Women in the Confederación Nacional del Trabajo

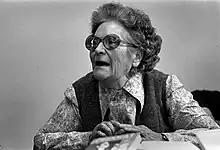
Federica Montseny in Barcelona on 1977, in her first visit from exile since 1939.

Women sometimes managed to gain leadership roles despite the many barriers present to them. Federica Montseny served as the Minister to Health, where she continued her support of anarchist organizations, only leaving this position in May 1937. She was the first woman in Spain to serve as a Minister. Her appointment represented an important inclusion of both anarchist factions into the government of the Second Republic. From her position as a CNT-FAI representative, Montseny enacted policies that allowed for the legalization of abortion in parts of Spain still controlled by Republican forces, sex education and the distribution of contraceptives.